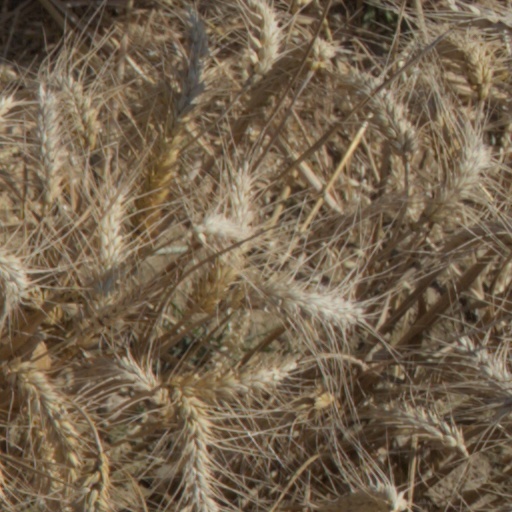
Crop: wheat